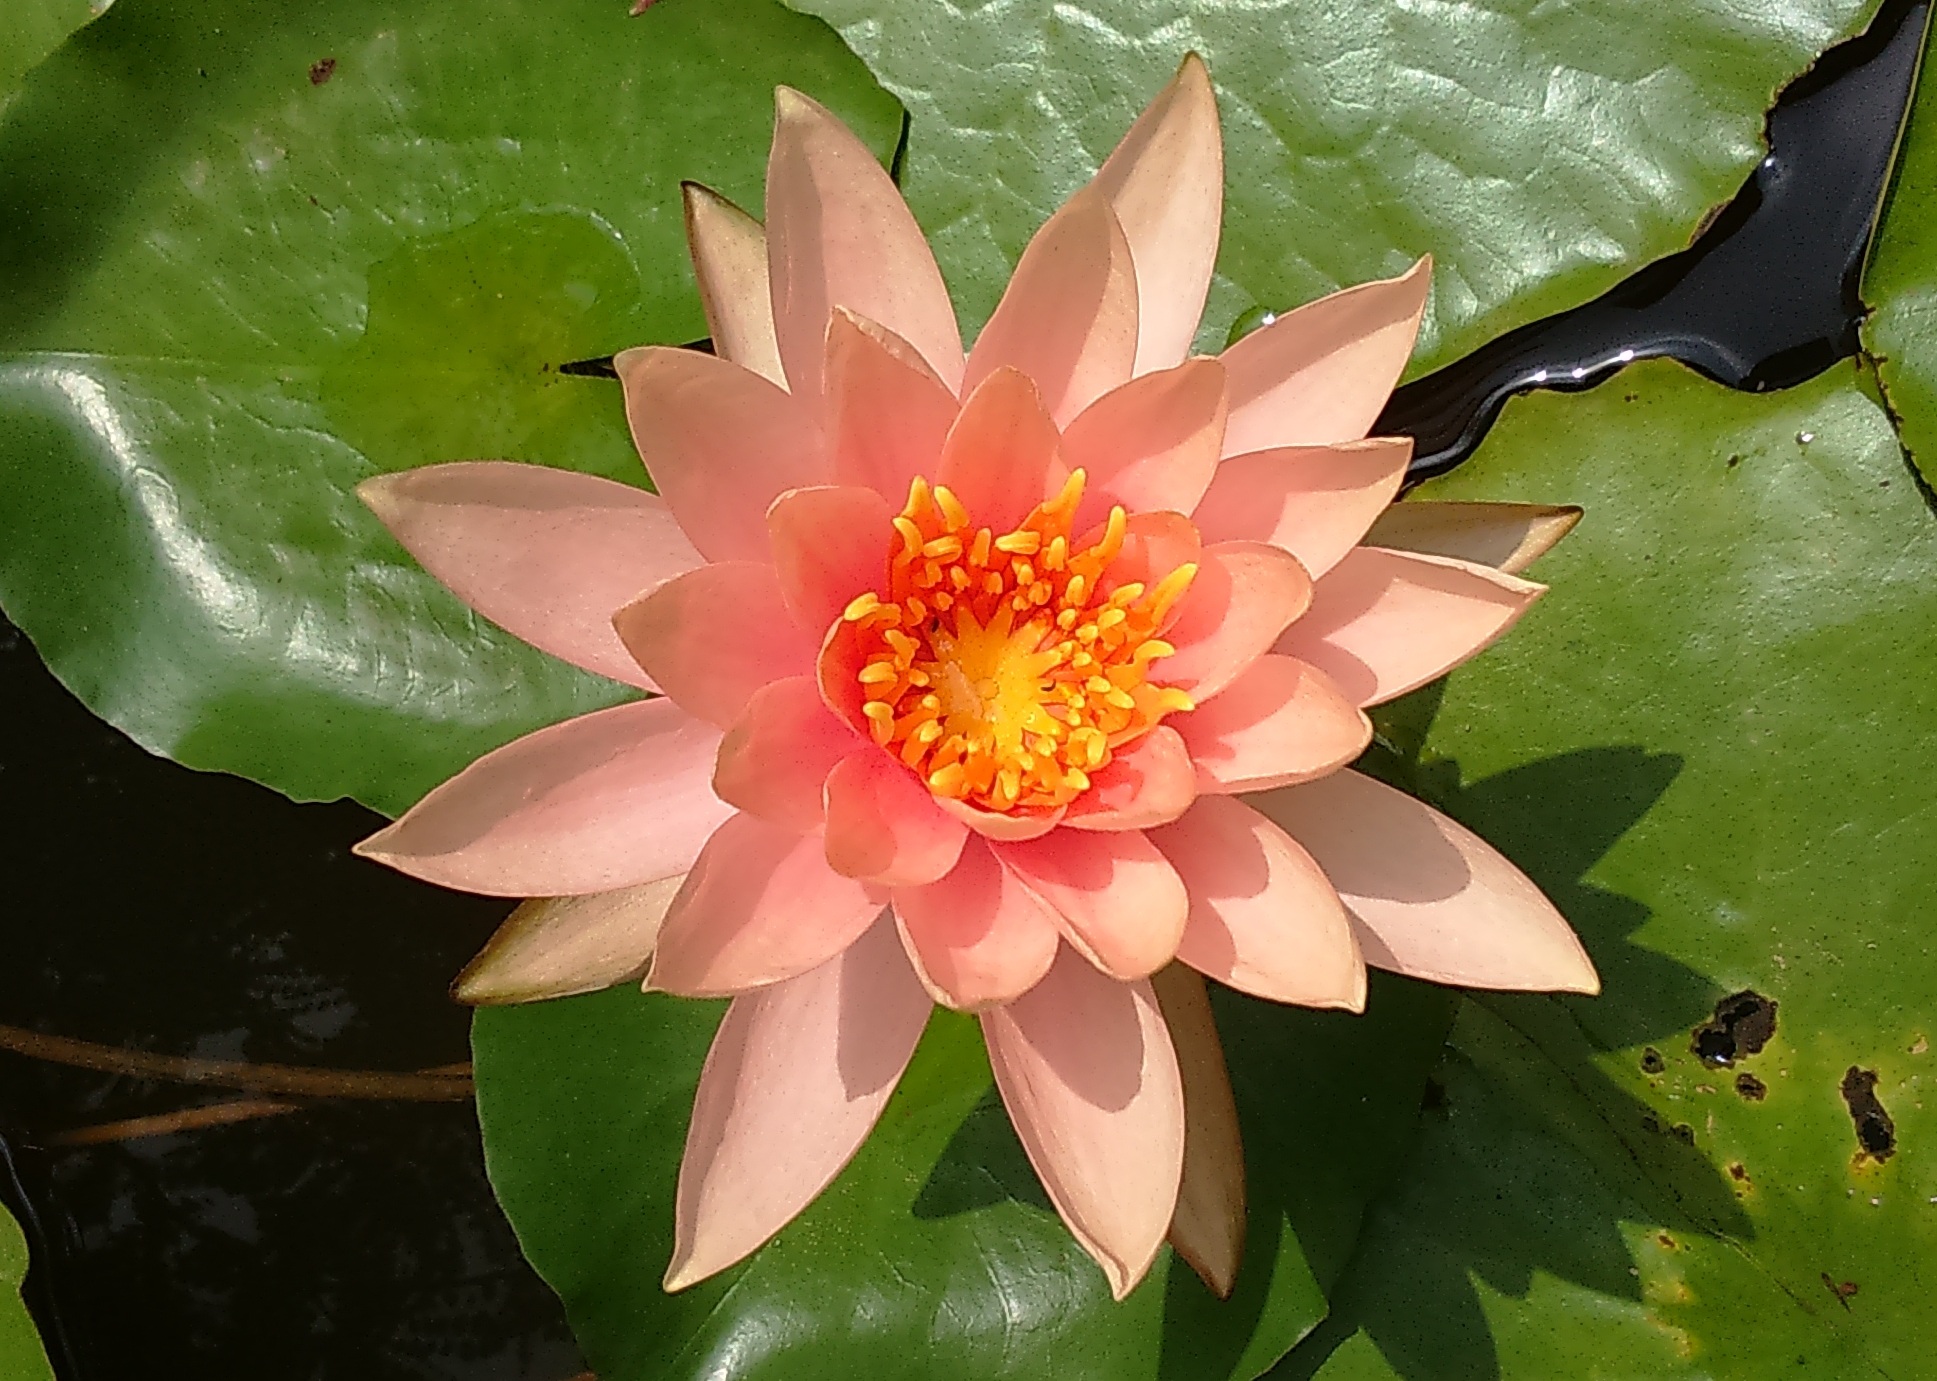
water, nature, blossom, plant, leaf, flower, petal, bloom, floral, pond, green, tropical, botany, blooming, aquatic, garden, sacred lotus, aquatic plant, dharwad, flora, water lily, nymphaeaceae, lotus, india, lily, macro photography, flowering plant, peach glow, land plant, lotus family, proteales, hedgehog cactus